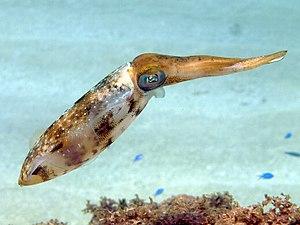
Un calmar de récif des Caraïbes (Sepioteuthis sepioidea).